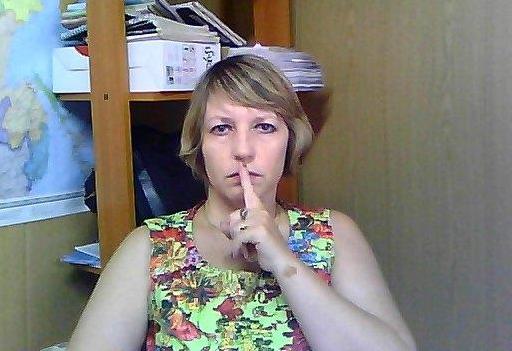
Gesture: mute